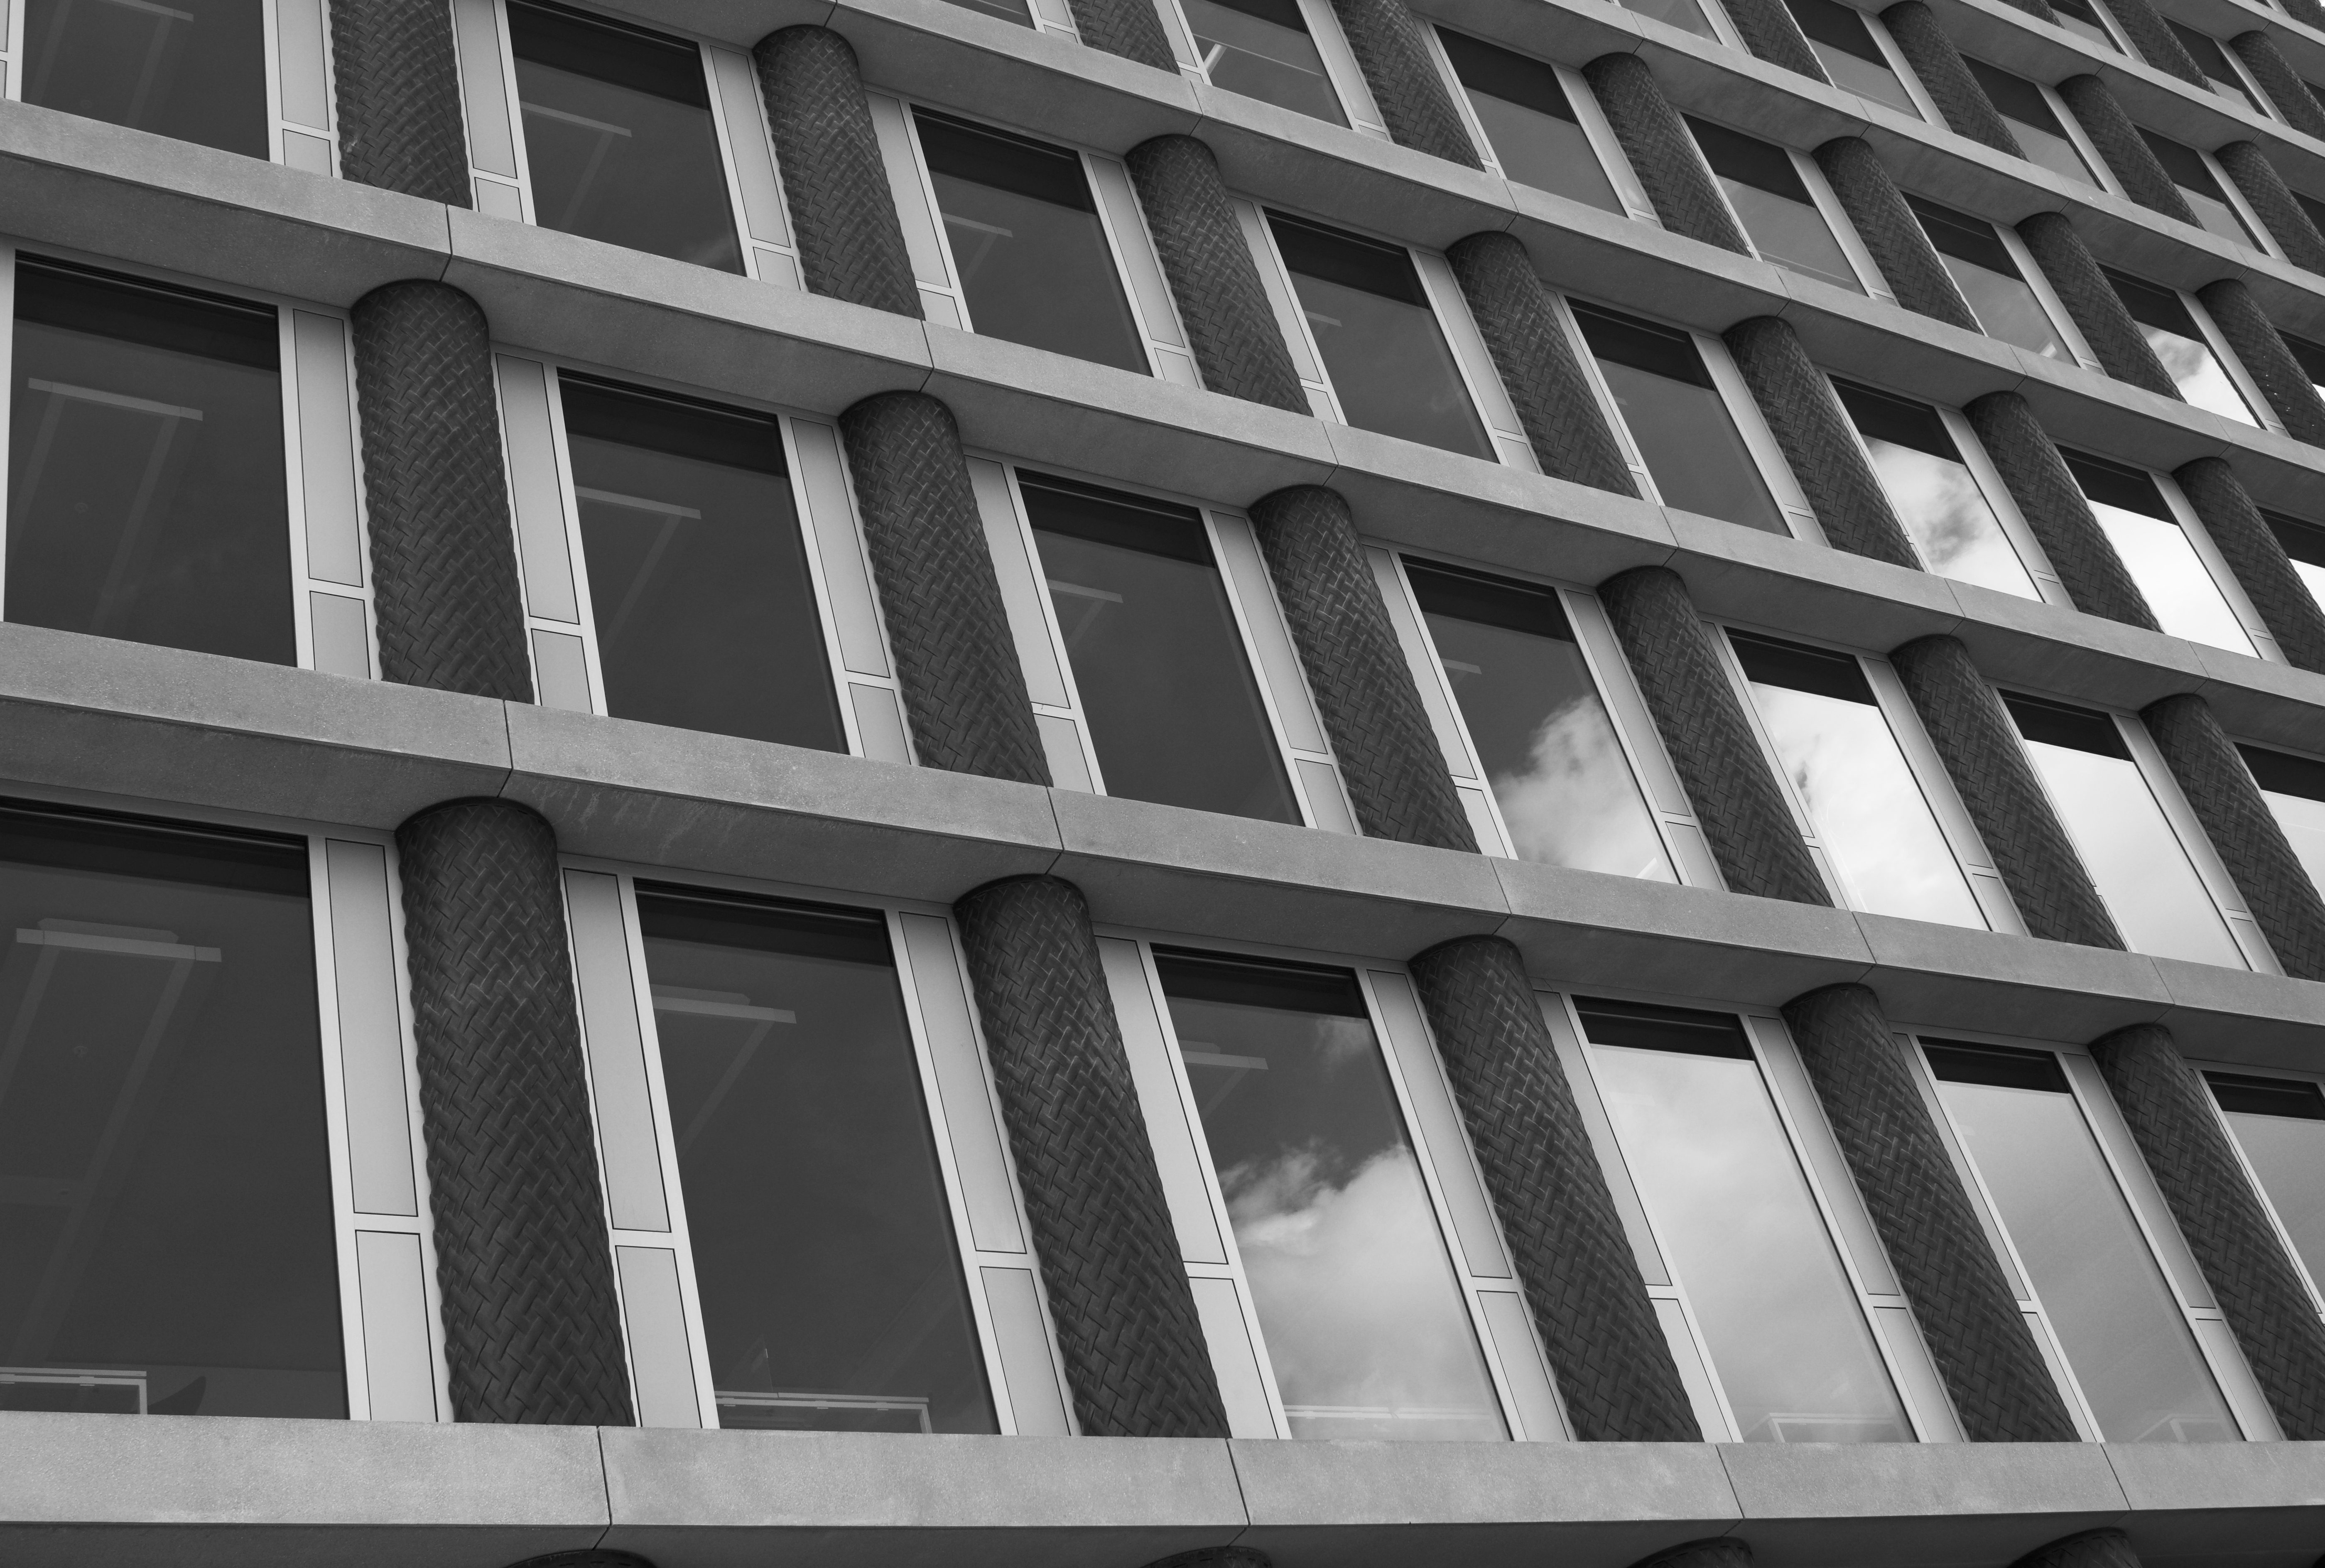
architecture, blackandwhite, reflection, building, black and white, landmark, monochrome photography, daytime, urban area, metropolitan area, structure, facade, monochrome, metropolis, line, window, residential area, symmetry, brutalist architecture, daylighting, angle, house, pattern, corporate headquarters, tower block